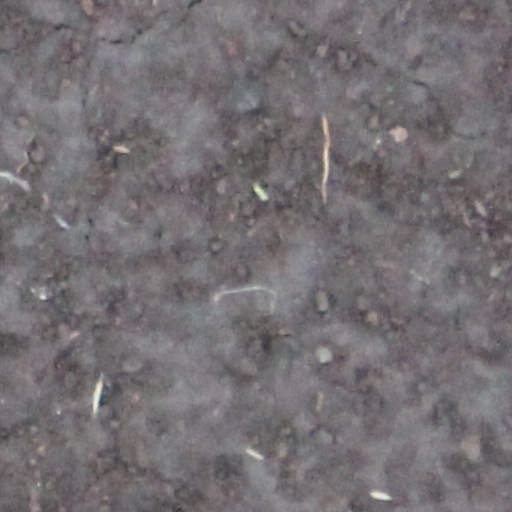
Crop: wheat